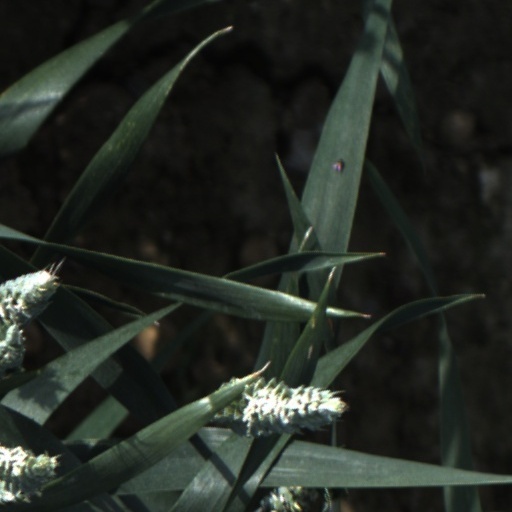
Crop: wheat